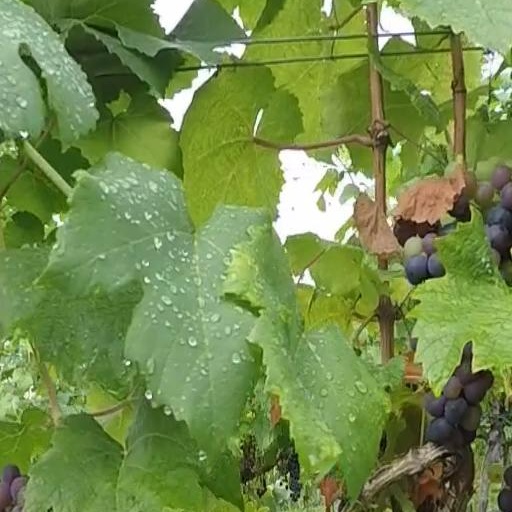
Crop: grape